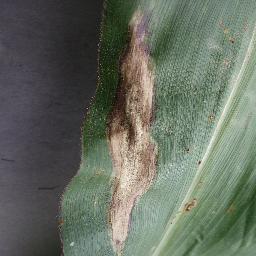
Label: Corn___Northern_Leaf_Blight